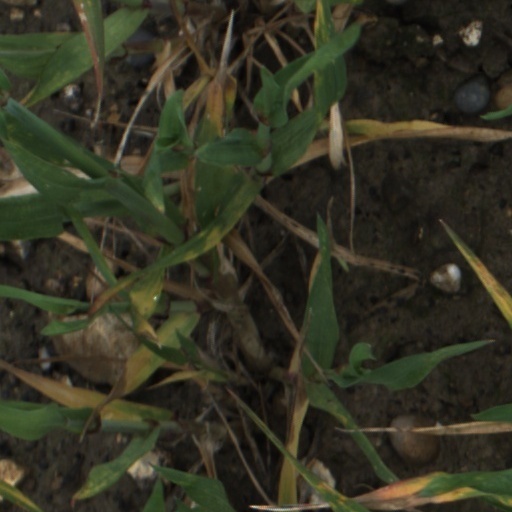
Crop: wheat